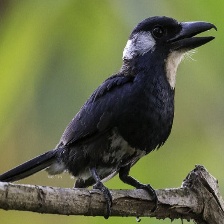
Species: BLACK BREASTED PUFFBIRD
Scientific name: NOTHARCHUS PECTORALIS